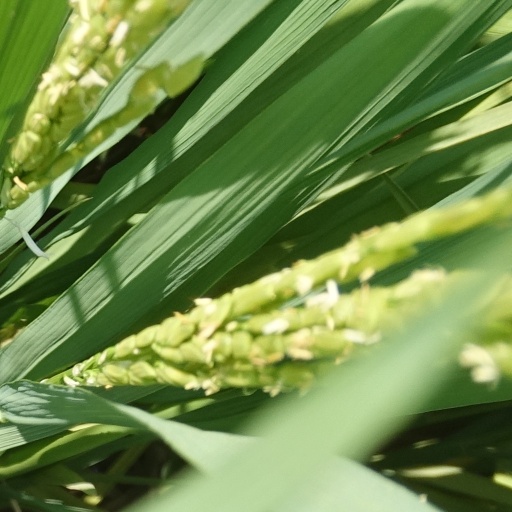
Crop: rice